Eye bolt

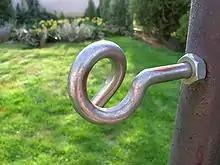
Pigtail eye bolt

'Pigtail' eye bolts are a form of bent loop where the ends are not closed, but multiple turns are used to prevent a rope slipping out. They allow a rope to be threaded into the loop, even if its ends are already attached elsewhere.